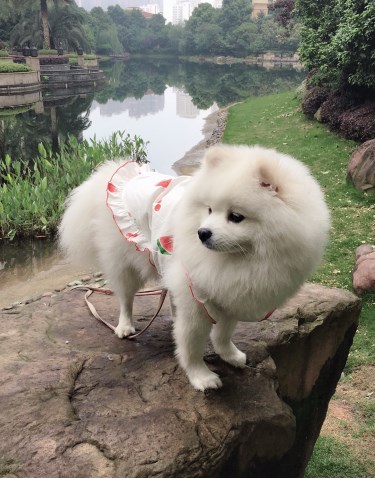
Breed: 1936-n000005-Pomeranian